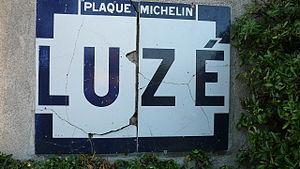
Plaque Michelin de la ville de Luzé prise en 2008.